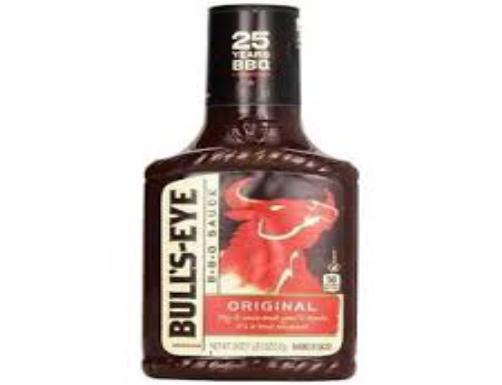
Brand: Bulls-Eye Barbecue
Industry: Food